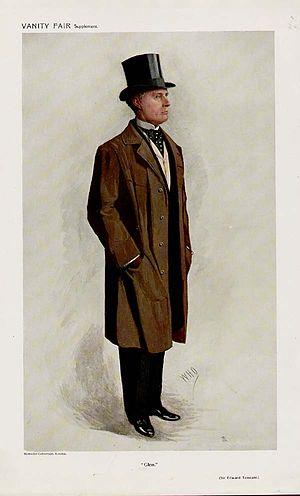
Edward Priaulx Tennant, 1ᵉʳ baron Glenconner, connu sous le nom de Sir Edward Tennant, 2ᵉ baronnet, de 1906 à 1911, est un politicien libéral écossais. En 1911, il est élevé à la Pairie en tant que baron Glenconner.